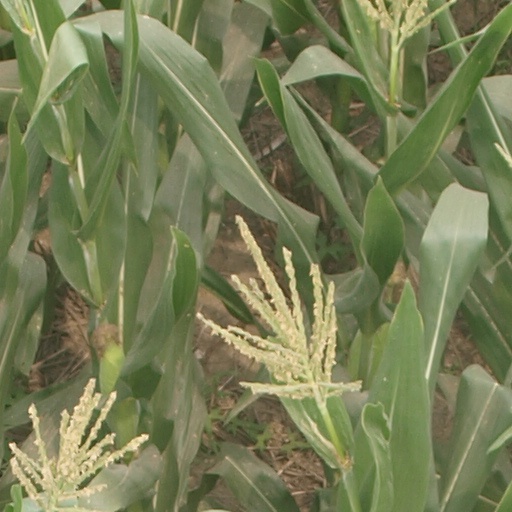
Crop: maize; corn